Tianjin Jinmen Tiger F.C.

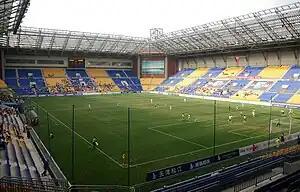
Tianjin Tuanbo Soccer Stadium in 2012

Tianjin remained in the Chinese top tier while it re-branded itself as the Chinese Super League. They also affiliated themselves with Australian A-League Club Melbourne Victory in 2007. They achieved little until the club brought in former player Zuo Shusheng to manage the team during the 2008 league season, when he revitalised the team and guided the club to their first-ever entry to the AFC Champions League. At the beginning of the 2009 league season, the club brought in Li Guangyi as their new general manager. However, on August 18, the players went on strike during a training session after it was discovered he wanted to change the club's pay system, which would have shrunken the players' wages, and it was not until the club's owner, Liu Huiwen, heard the players' representatives that the strike ended. After the strike, its leaders, such as Chinese internationals Yang Jun and Han Yanming and Chinese U-23 player Tan Wangsong, would be frozen out of the team and eventually released, while back on the field the club's results declined as they were unable to replicate the previous season's achievements. By the following season, the club would bring in former Chinese international manager Arie Haan, where he guided the club to a runners-up spot at the end of the 2010 league season. He would then guide the club to a last 16 position within the 2011 AFC Champions League and then lead the club to win their first piece of professional silverware when they won the 2011 Chinese FA Cup. In subsequent seasons, they struggled and declined in the ranks, coming within one rank of relegation in the 2018 Chinese Super League. After a short comeback of 7th place in the 2019 season, their situation continued to get worse. Despite the efforts of firing German Uli Stielike and replacing him with Wang Baoshan to attempt for positive changes midway of the season, TEDA was placed last in finishing the regular portion of the 2020 season, with a winless league season of only 3 draws. TEDA also became the first team in CSL history to suffer a winless season (excluding specialized playoffs in 2020 due to the occurrence of COVID-19). Additionally, this season was the worst season in terms of points for both TEDA and any team in CSL history. As an outcome, TEDA sparked the public anger of many of its fans. Plenty of them went on social media such as Weibo to criticize the team and expressed their deep dissatisfaction towards the players, the coach, as well as the club officials. Nevertheless, they won two matches out of six relegation playoffs, which eventually earned them a surprising tenth place as their final position.